John Green (painter)

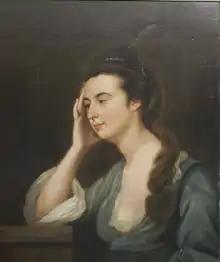
"Mrs. John Green (Polly Smith)", c. 1780, oil on canvas, in the collection of the Bermuda National Trust

John Green (died September 3, 1802) was a portrait painter who later became a judge. Born in the Thirteen Colonies, he later migrated to Bermuda, where he died.